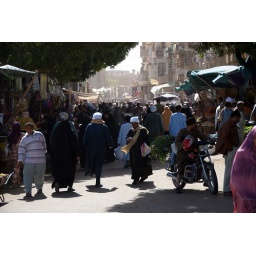
The town market in Edfu from our horse drawn carriage